President of Finland

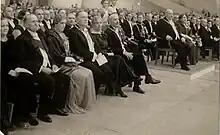
The President of Finland P. E. Svinhufvud's 75th birthday on 15 December 1936. Svinhufvud sitting on the dais with his wife Ellen; from them to the left, the President K. J. Ståhlberg and his wife Ester, the President Lauri Kristian Relander and his wife Signe as well as the Prime Minister, later President Kyösti Kallio and his wife Kaisa. To the upper left of Signe Relander is the Minister of Justice, later President Urho Kekkonen

The president makes a number of important public speeches and statements each year. The most notable of these are the annual New Year's Speech on 1 January, and the speech at the opening of each annual session of parliament.